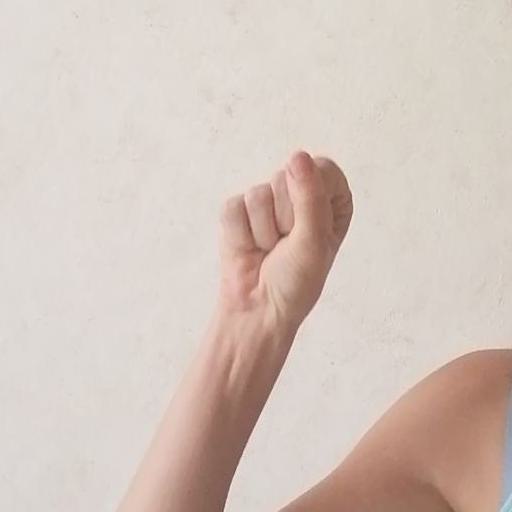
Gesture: fist